Hurricane Katrina disaster relief

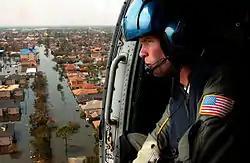
A U.S. Coast Guard aircrewman searches for survivors in New Orleans in the aftermath of Katrina.

The United States Navy also began Hurricane Katrina relief efforts. Several ships were dispatched to the area: